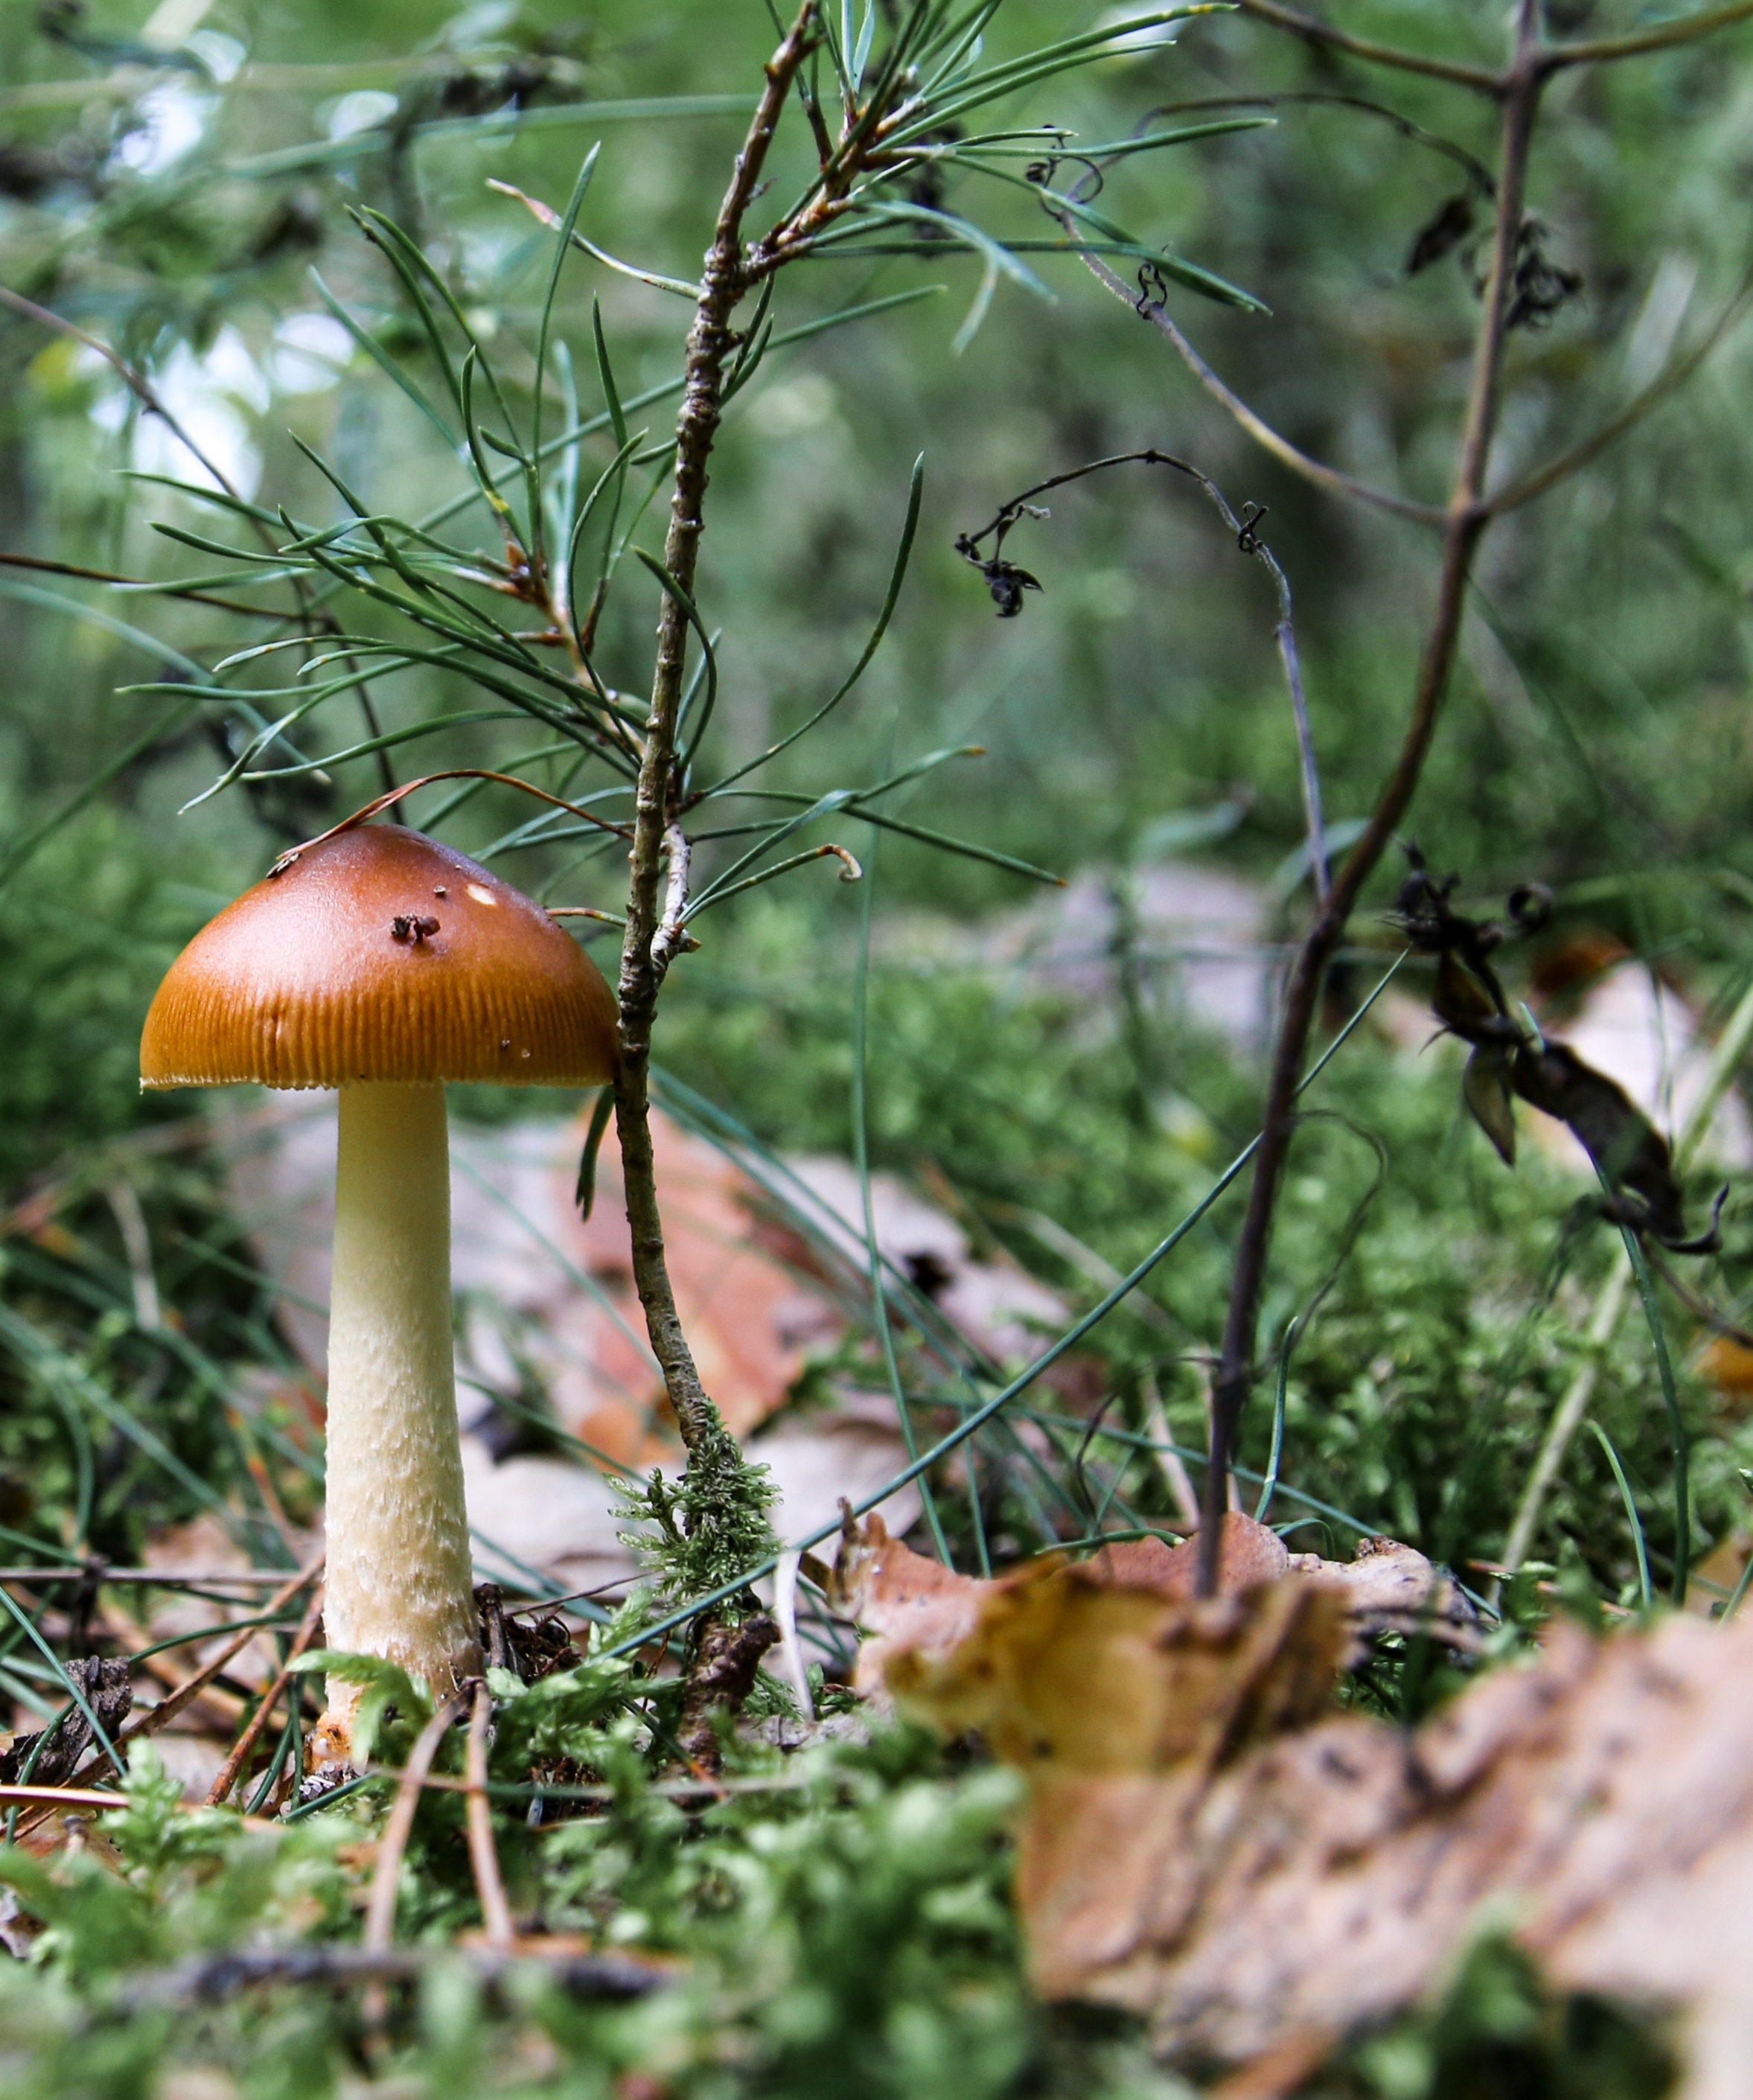
tree, nature, forest, grass, branch, leaf, flower, wildlife, autumn, botany, mushroom, close, eat, flora, fauna, fungus, woodland, fungal species, forest mushroom, macro photography, mushroom picking, edible mushroom, penny bun